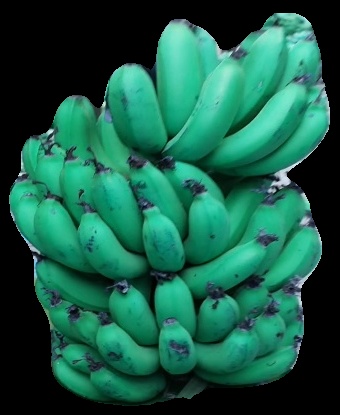
Variety: pachbale
Grade: grade2